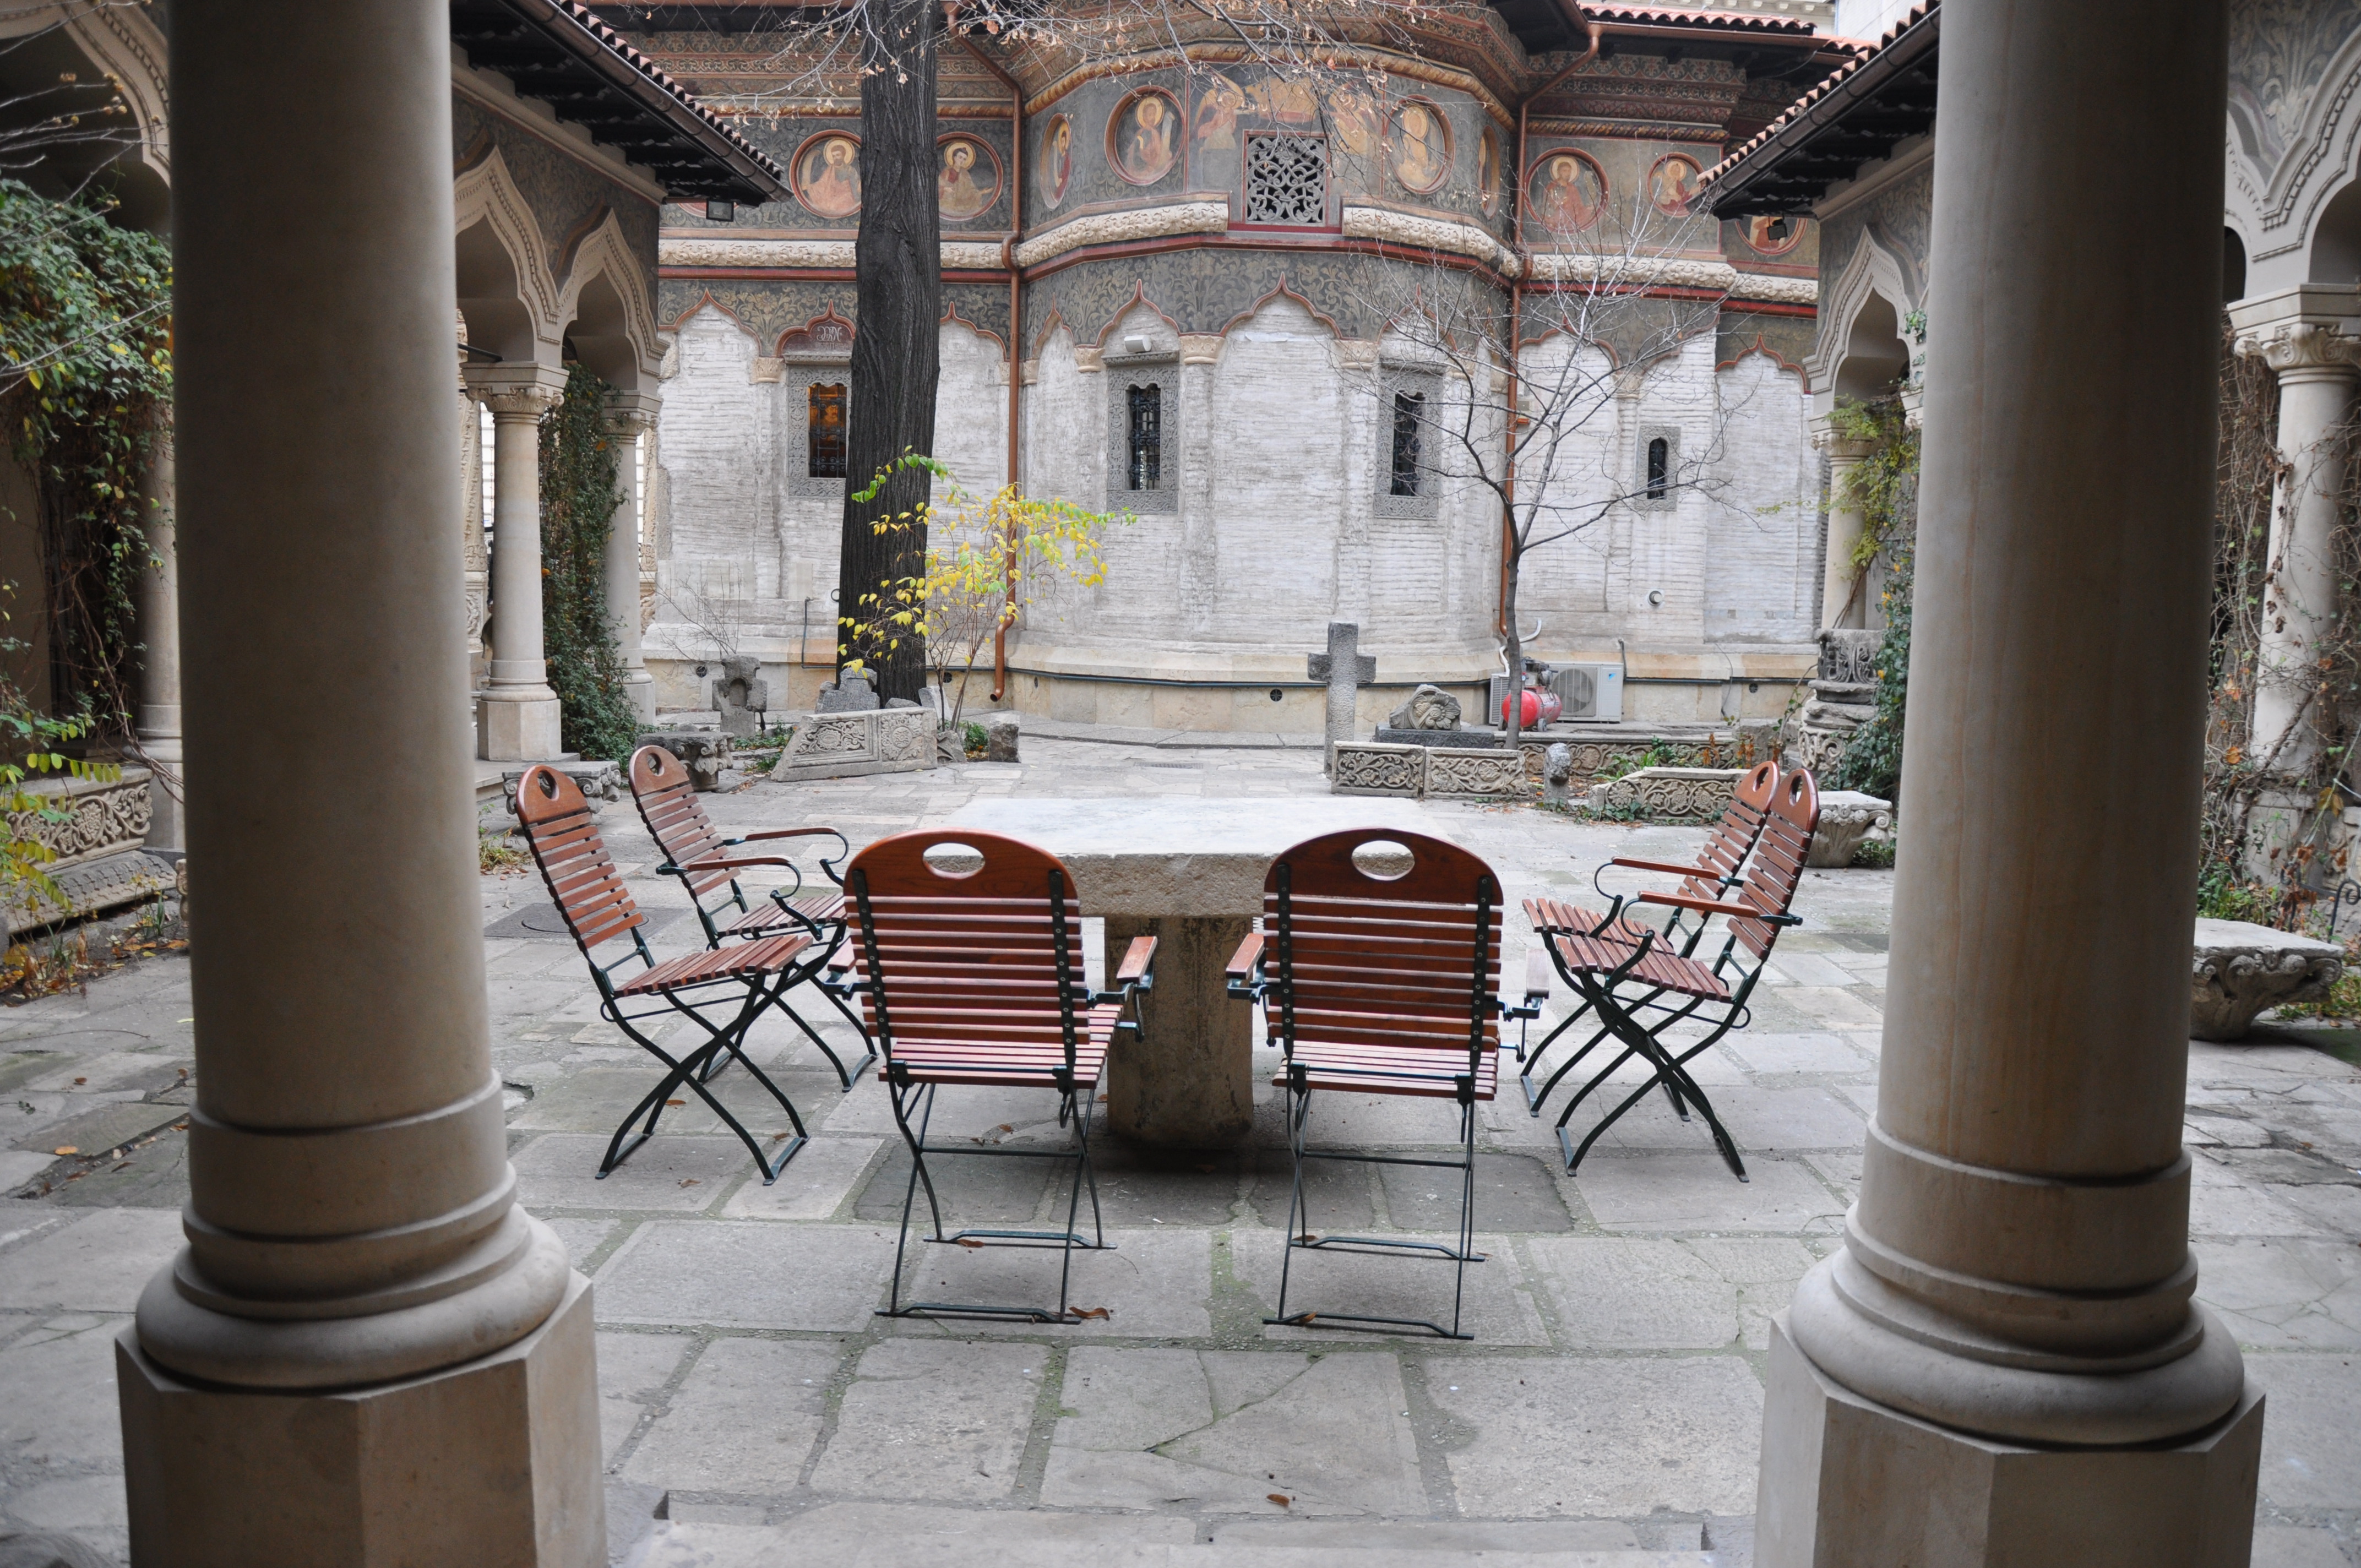
architecture, photography, mansion, building, home, monument, photo, europe, column, religion, church, furniture, christian, interior design, photos, religious, free, de, courtyard, temple, monastery, churches, fotografie, christianity, romana, orthodox, eastern, estate, romania, bucharest, convent, bor, biserica, arhitectura, orthodoxy, romanian, ortodoxa, patrimoniu, ortodox, manastirea, manastire, ortodoxia, ortodoxie, ecclesiastical, bisericeasc, cladire, edificiu, bucuresti, centrulvechi, lipscani, lmibiiaa19464, stavro, stavropoleos, brancovenesc, 1724, cre tinism, cre tin, ancient history